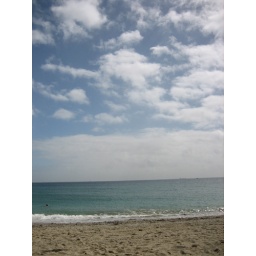
Taken a Gilly beach in Falmouth.....you wouldnt believe its cornwall.....look how blue the sea is...